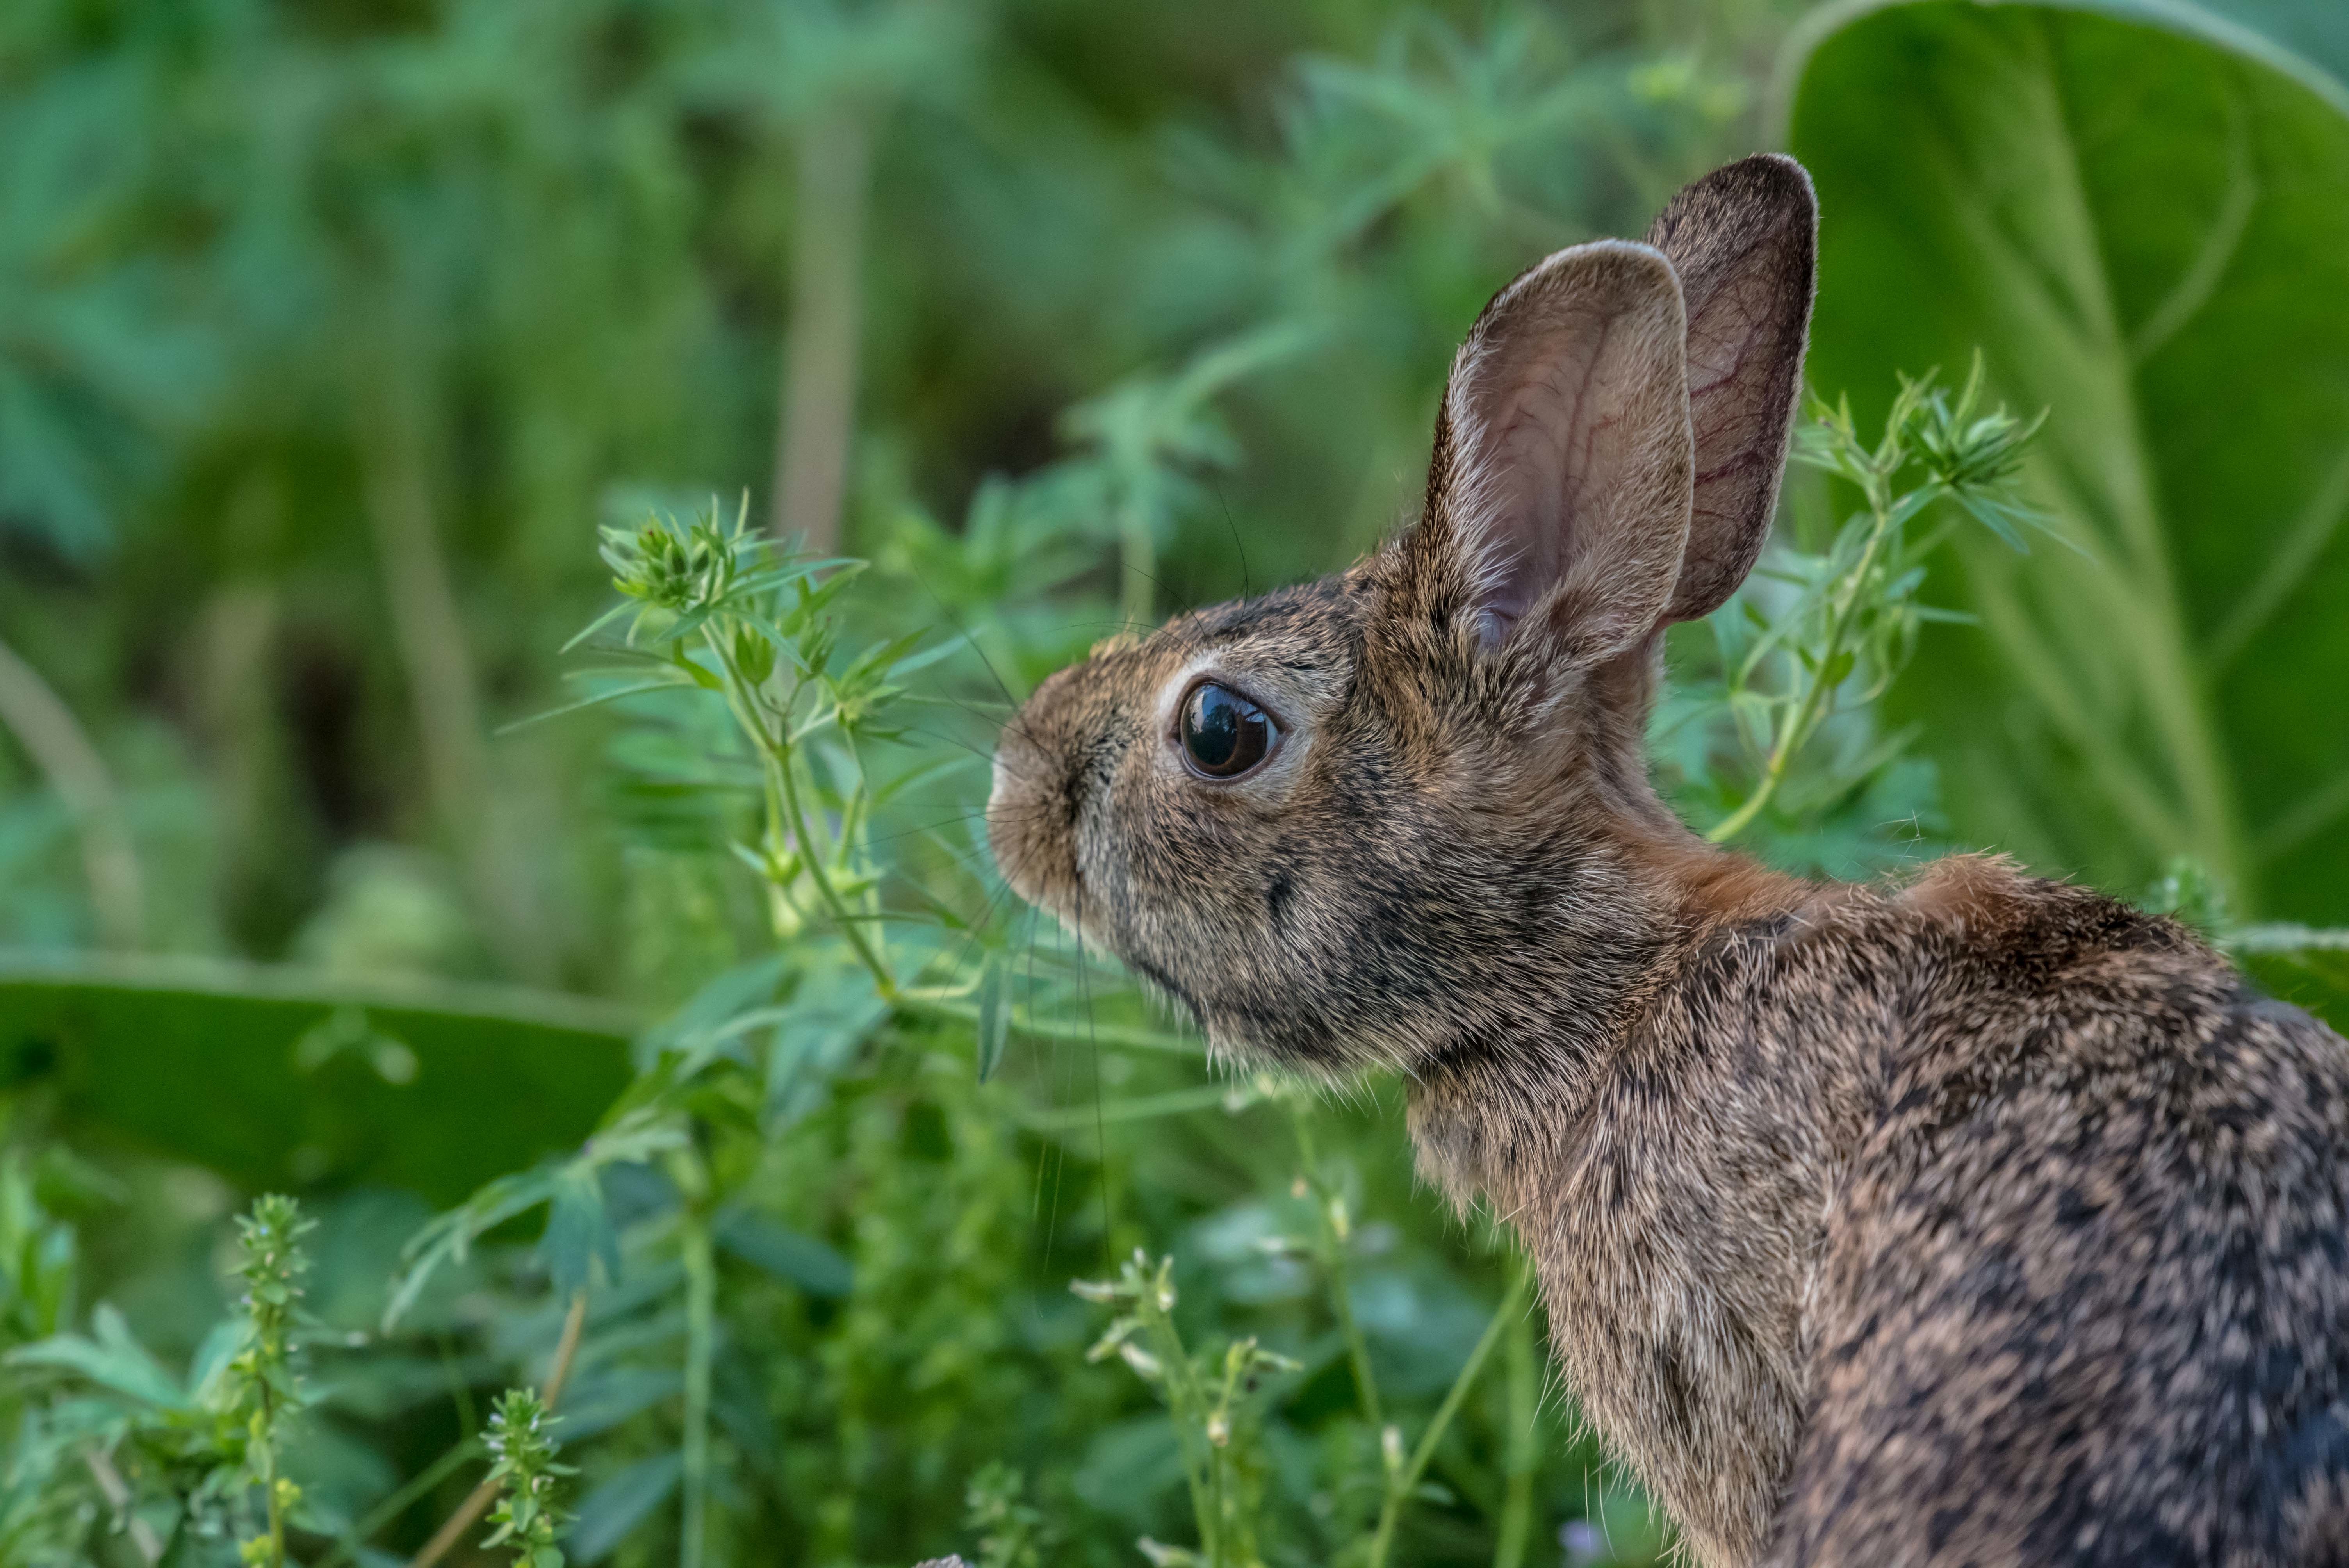
grass, flower, animal, wildlife, mammal, fauna, rabbit, hare, whiskers, vertebrate, bunny, domestic rabbit, rabits and hares, wood rabbit